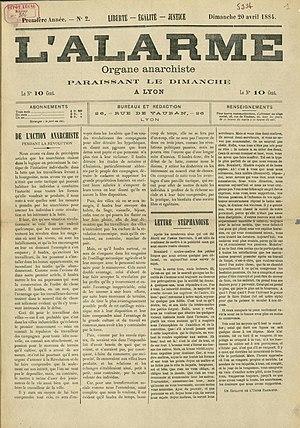
L’Alarme, organe anarchiste
L'Alarme est un journal anarchiste publié à Lyon d'avril à juin 1884.
Le Droit social, « organe socialiste révolutionnaire », est un journal anarchiste lyonnais créé en 1882 qui parut pendant cinq mois et compta 24 numéros sous ce titre. Soumis à une forte surveillance policière, il changea ensuite à dix reprises de nom et de gérant à la suite de nombreuses condamnations et amendes, tout en conservant les mêmes abonnés. Il parut successivement sous les titres suivants : L'Étendard révolutionnaire, La Lutte, Le Drapeau Noir, L'Émeute, Le Défi, L'Hydre Anarchiste, L’Émeute, L'Alarme, Le Droit Anarchique. Sa parution prit fin le 8 juin 1884, date du dernier numéro du titre Le Droit anarchique. Toutes ces publications anarchistes lyonnaises portent l'épigraphe : Liberté - Égalité - Justice, paraissent le dimanche de manière hebdomadaire et se transmettent les listes des abonnements.